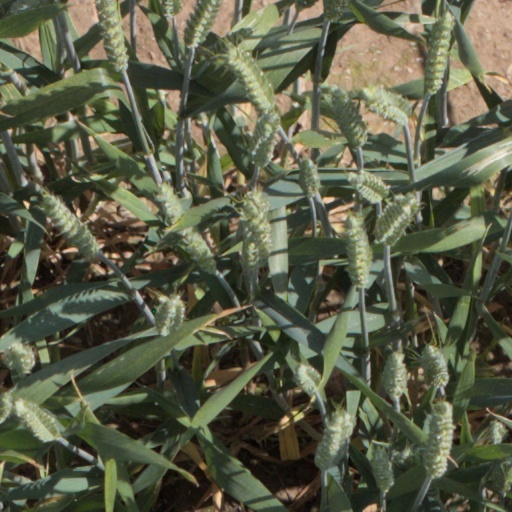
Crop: wheat